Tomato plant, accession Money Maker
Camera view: tilt-top (135 deg); turntable rotation: 0 degrees
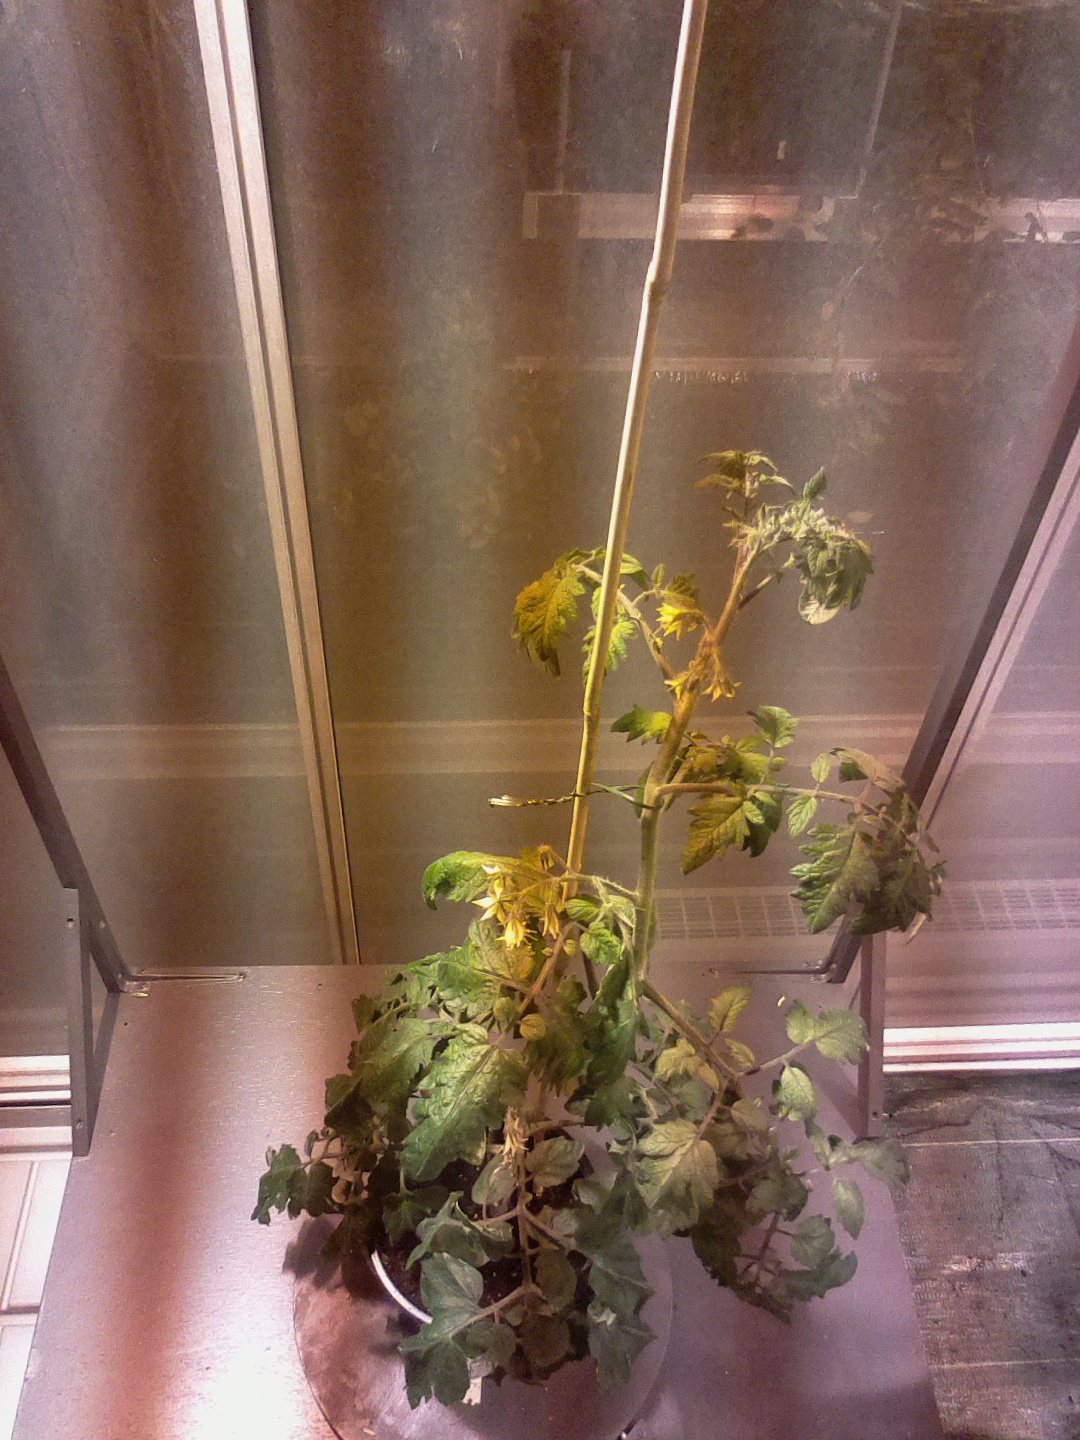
BBCH growth stage 69: End of flowering, 90%-100% of flowers open, more petals falling